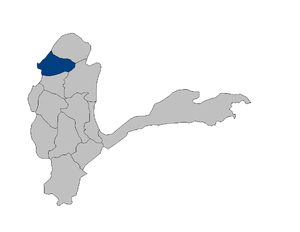
Le district de Khwahan est l'un des 28 districts-provinces du Badakhchan, dans le nord de l'Afghanistan, avec près de 25 000 personnes. Le centre-ville se trouve à une altitude de 1 040 m. Les habitants de la ville se composent de Tadjiks parlant le dari.